Nicklas Bäckström

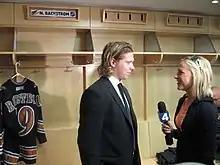
Lindsay Czarniak interviews Bäckström at the press conference announcing his signing with the Capitals in May 2007

On 21 May 2007, Bäckström signed a three-year, entry-level contract with the Capitals to begin playing during the 2007–08 season. His development and impressive play led some, such as HockeysFuture.com, which ranks NHL prospects, to consider him the most talented Swedish prospect in recent history. Drawing comparisons to Peter Forsberg, he was noted primarily for his vision, passing and ability to maintain possession of the puck in traffic. For these reasons, he was expected to be a catalyst on the team's power play, and his defensive prowess and puck movement would make him an equally valuable asset when short-handed. On 5 October 2007, he scored his first NHL point, an assist on a goal by fellow Swede Michael Nylander, against the Atlanta Thrashers. While Bäckström was decent early in his first season, still adjusting to the smaller ice rinks of North America, his season rapidly improved once an injury to centre Michael Nylander promoted him to Washington's first line. Playing alongside Alexander Ovechkin, Bäckström set NHL and team records while helping Ovechkin win the Art Ross Trophy and the Maurice "Rocket" Richard Trophy.